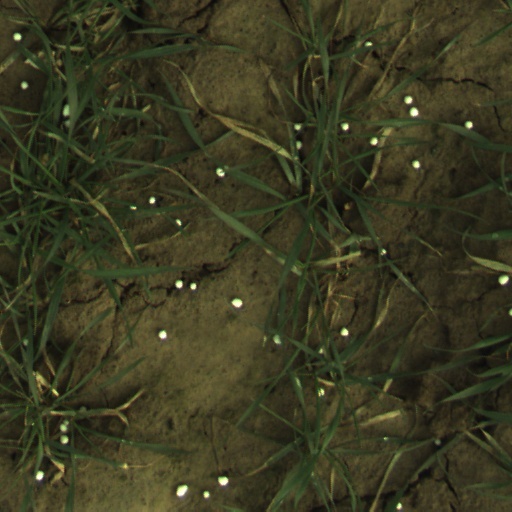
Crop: wheat